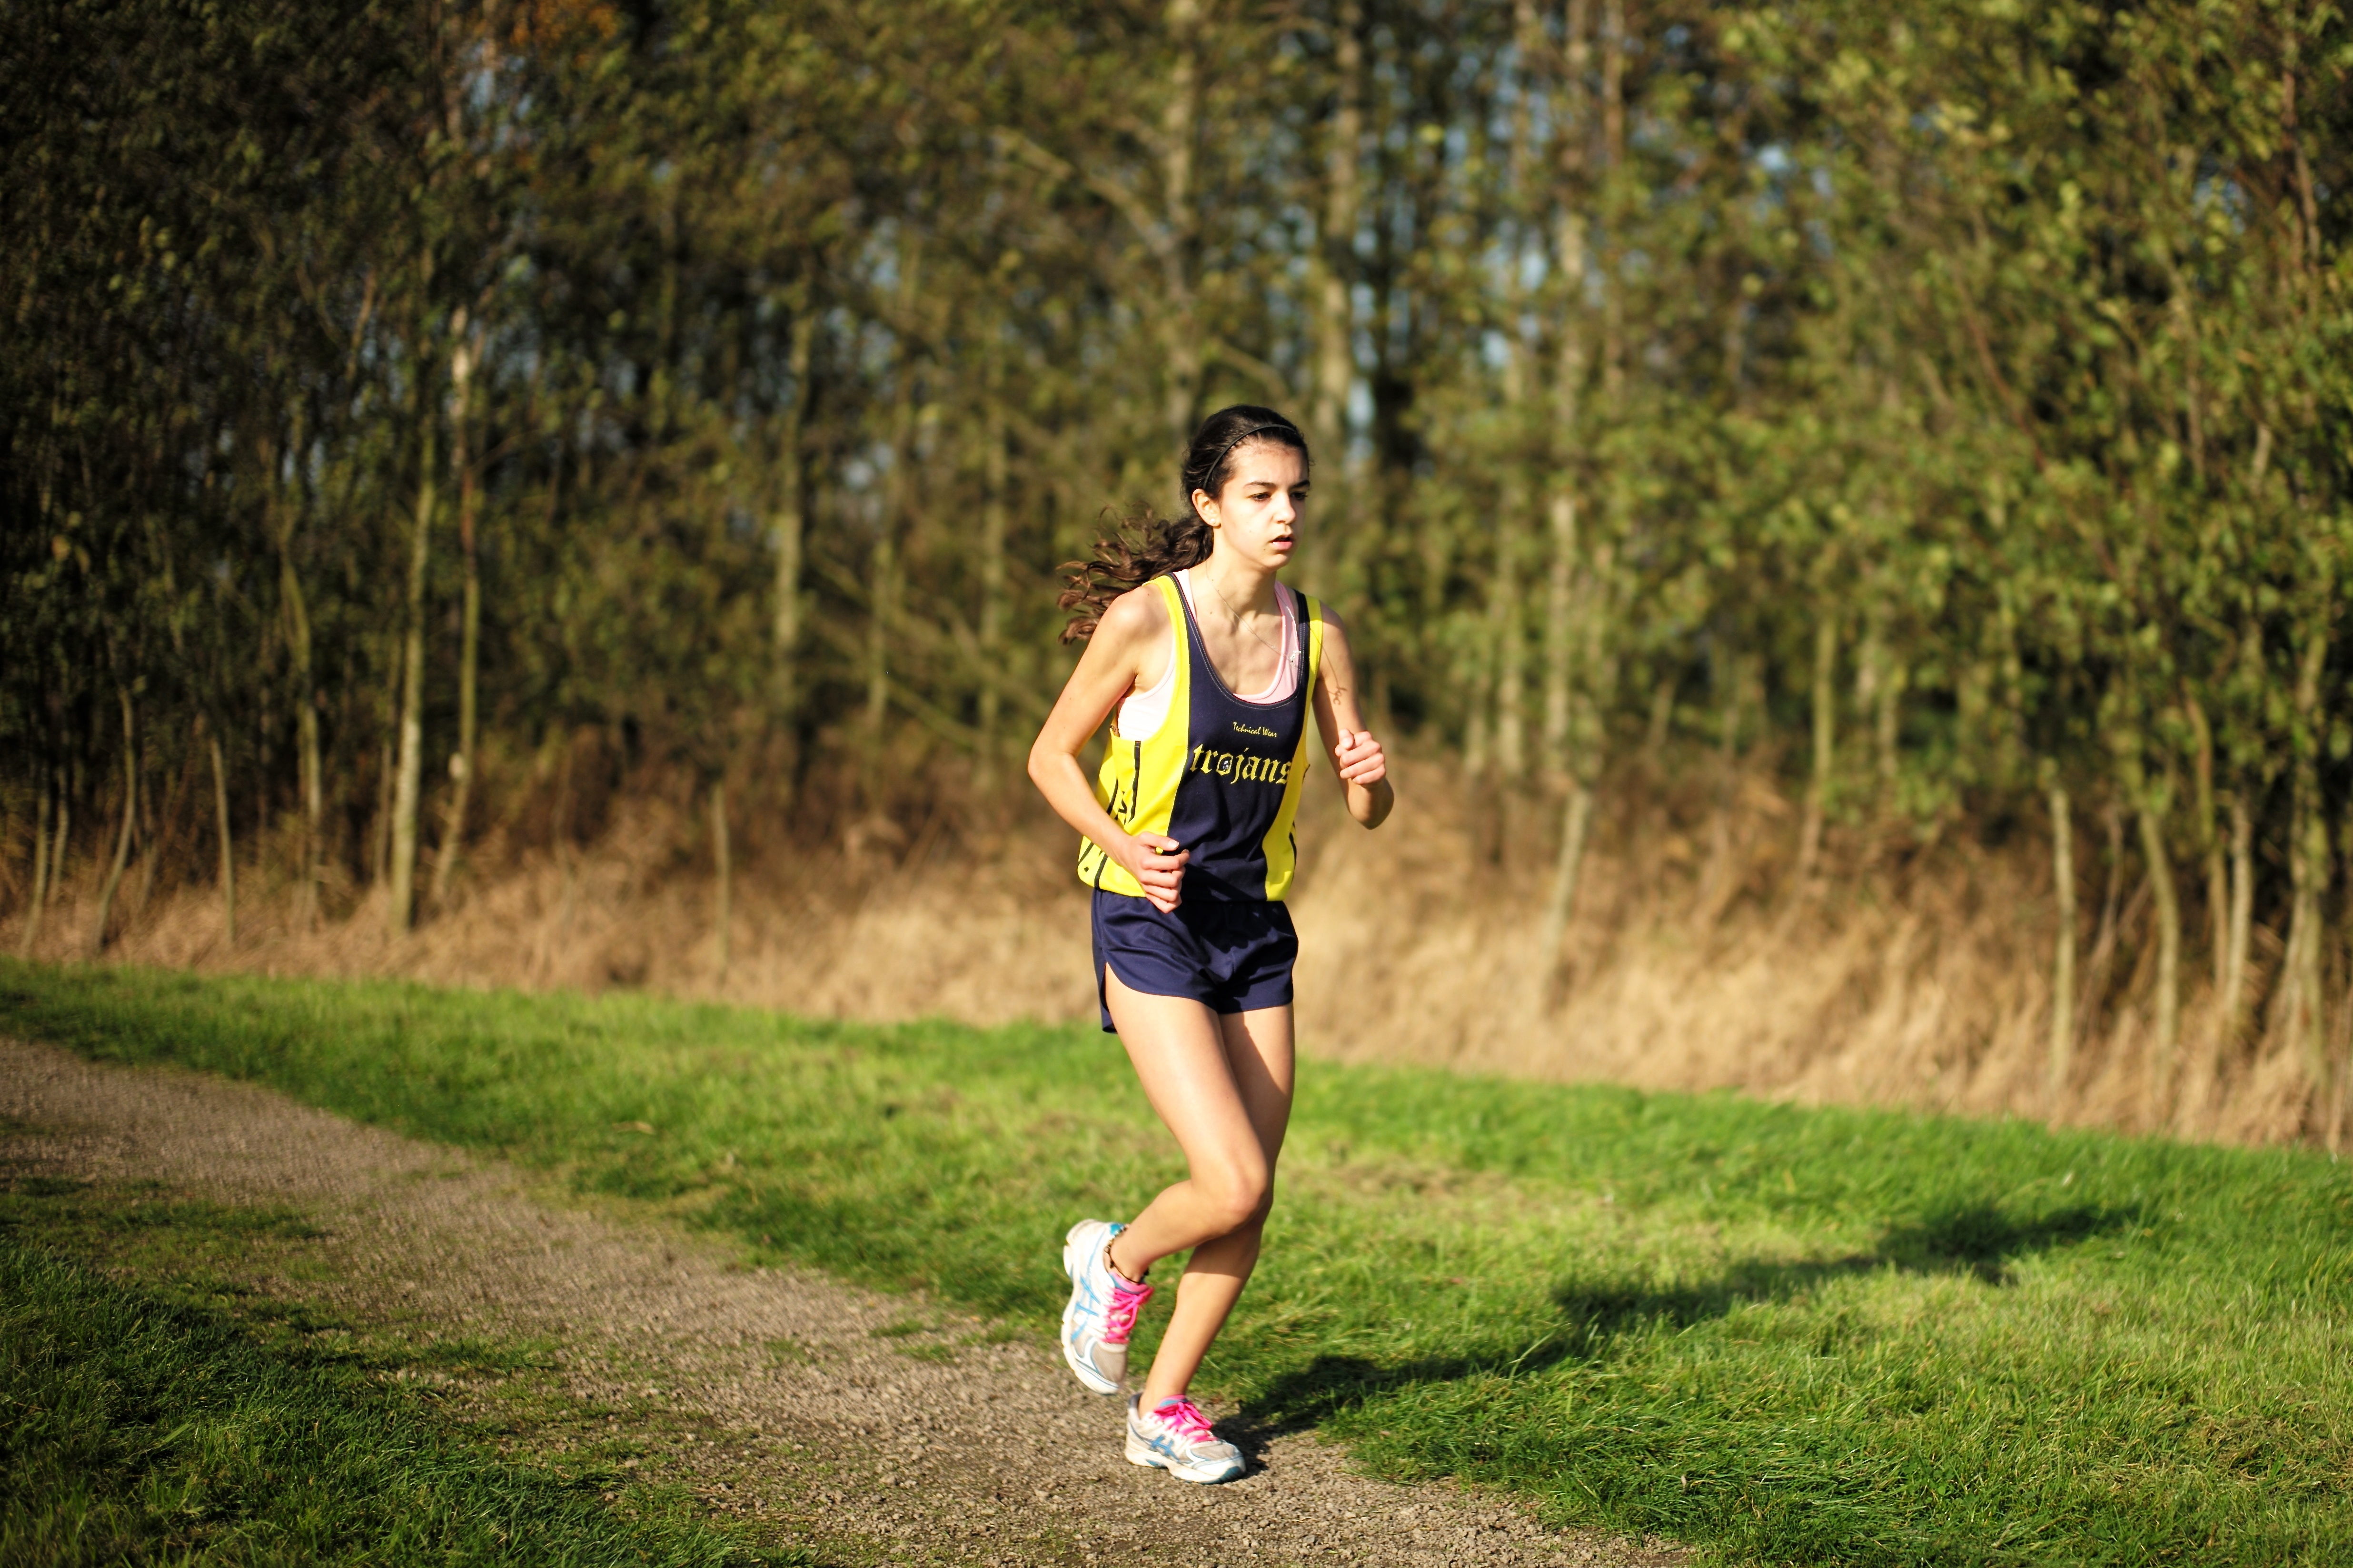
person, girl, sport, lake, boy, running, run, recreation, europe, high, jogging, runner, ash, crosscountry, race, competition, holland, netherlands, m, sports, school, runners, endurance, junior, leica, 240, varsity, athletics, meet, xc, valkenburg, physical exercise, outdoor recreation, human action, individual sports, endurance sports, ultramarathon, duathlon, cross country running